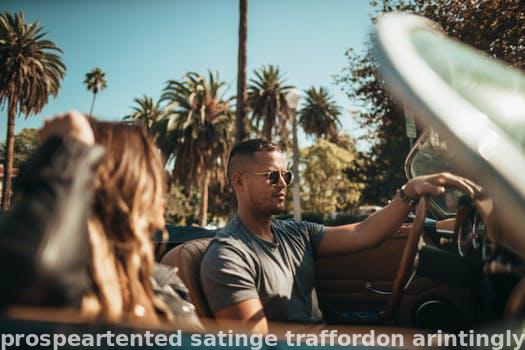
Label: Watermark